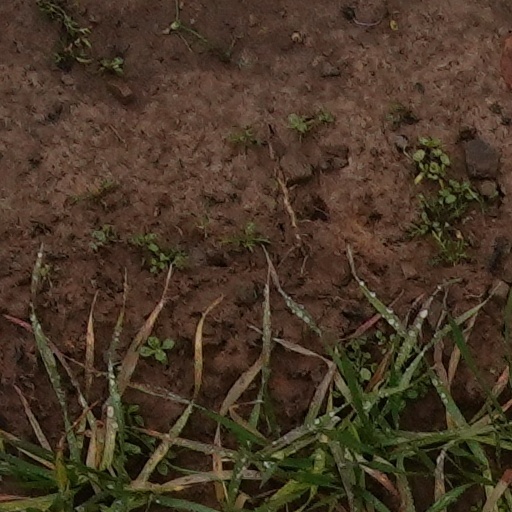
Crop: wheat